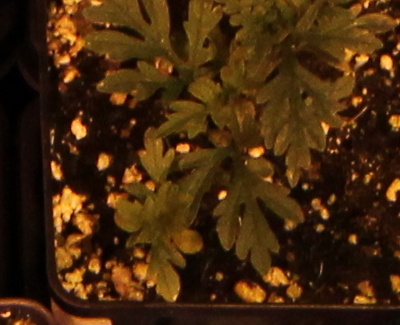
Label: Ragweed